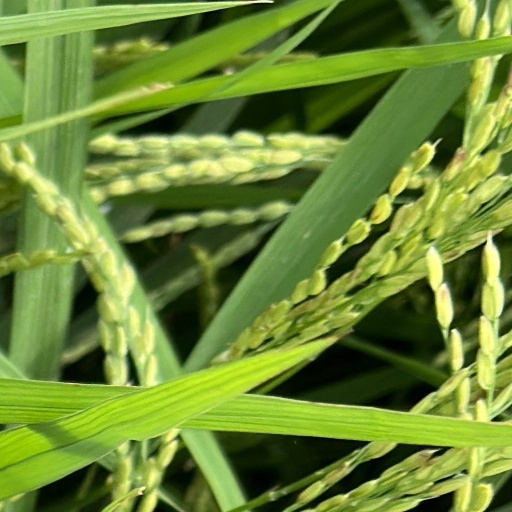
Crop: rice